El Cilindro

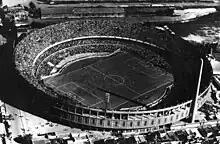
Aerial view of El Cilindro in 1950

Racing’s first stadium, featuring wooden stands, was located at Alsina and Colón streets in Avellaneda. With a capacity of about 50,000 spectators, the venue hosted important matches. However, the land belonged to the Buenos Aires Great Southern Railway.